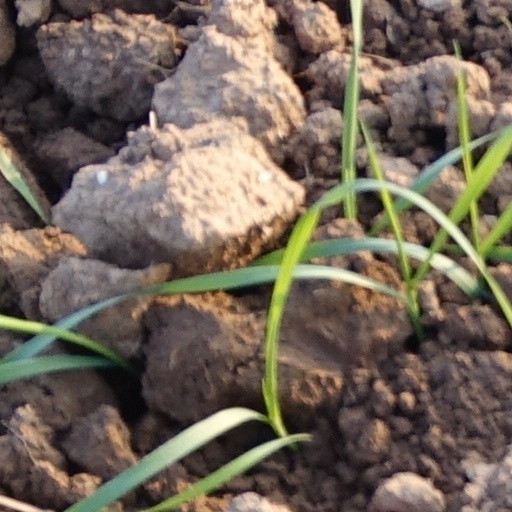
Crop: wheat